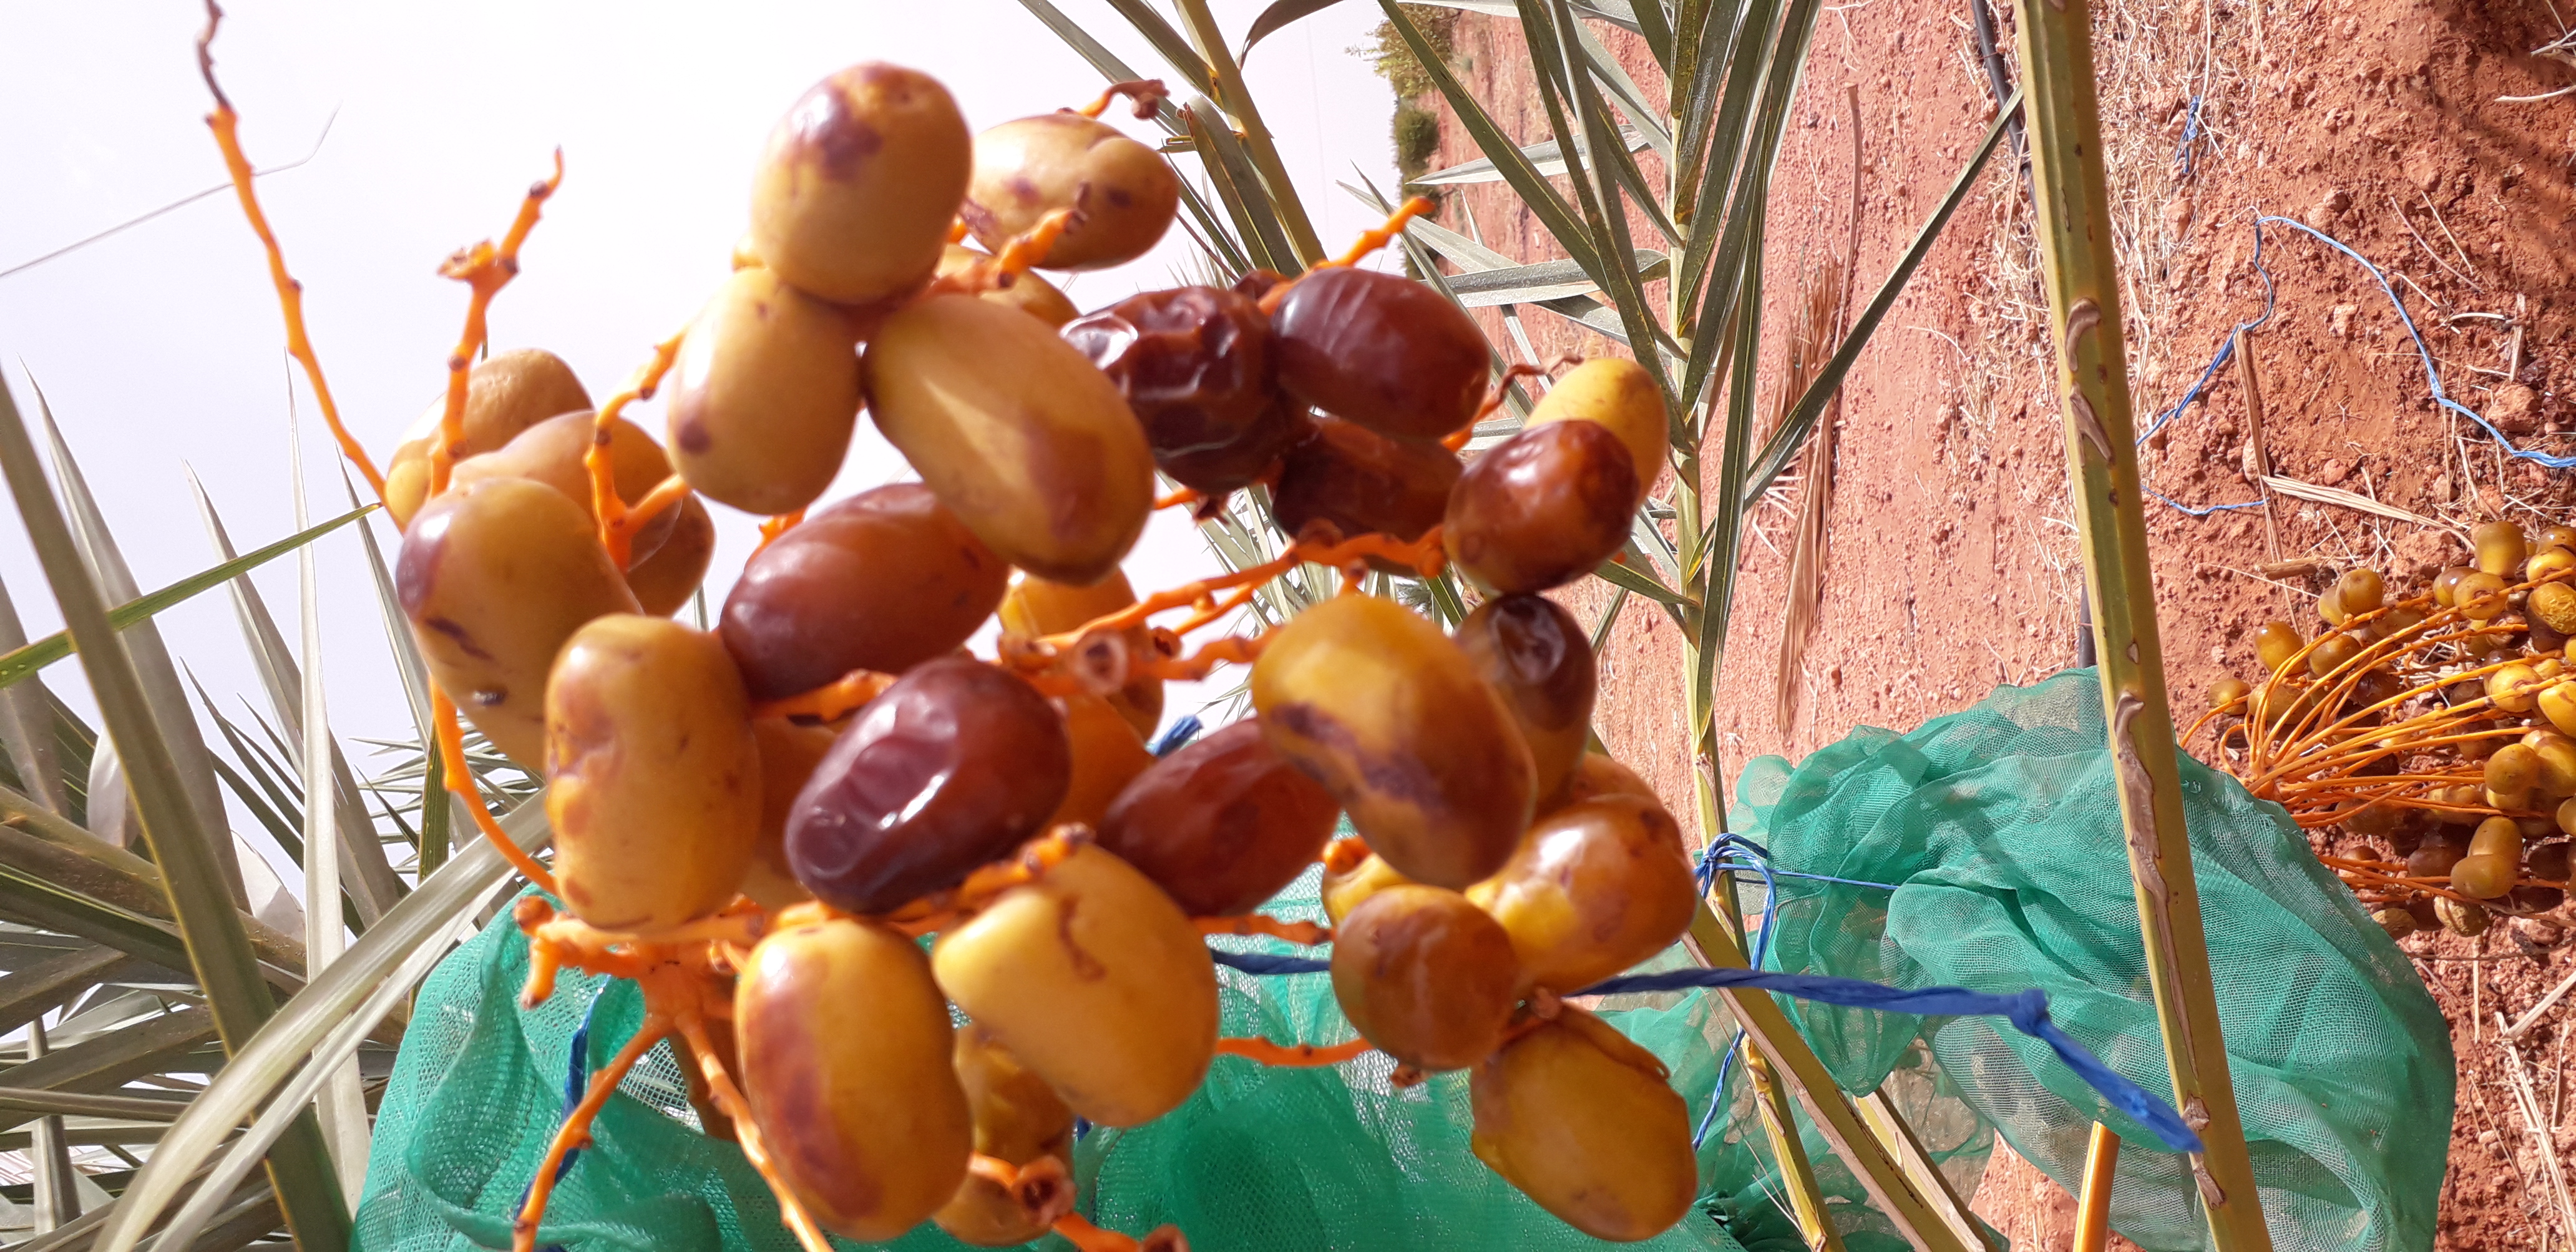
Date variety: Boufagous